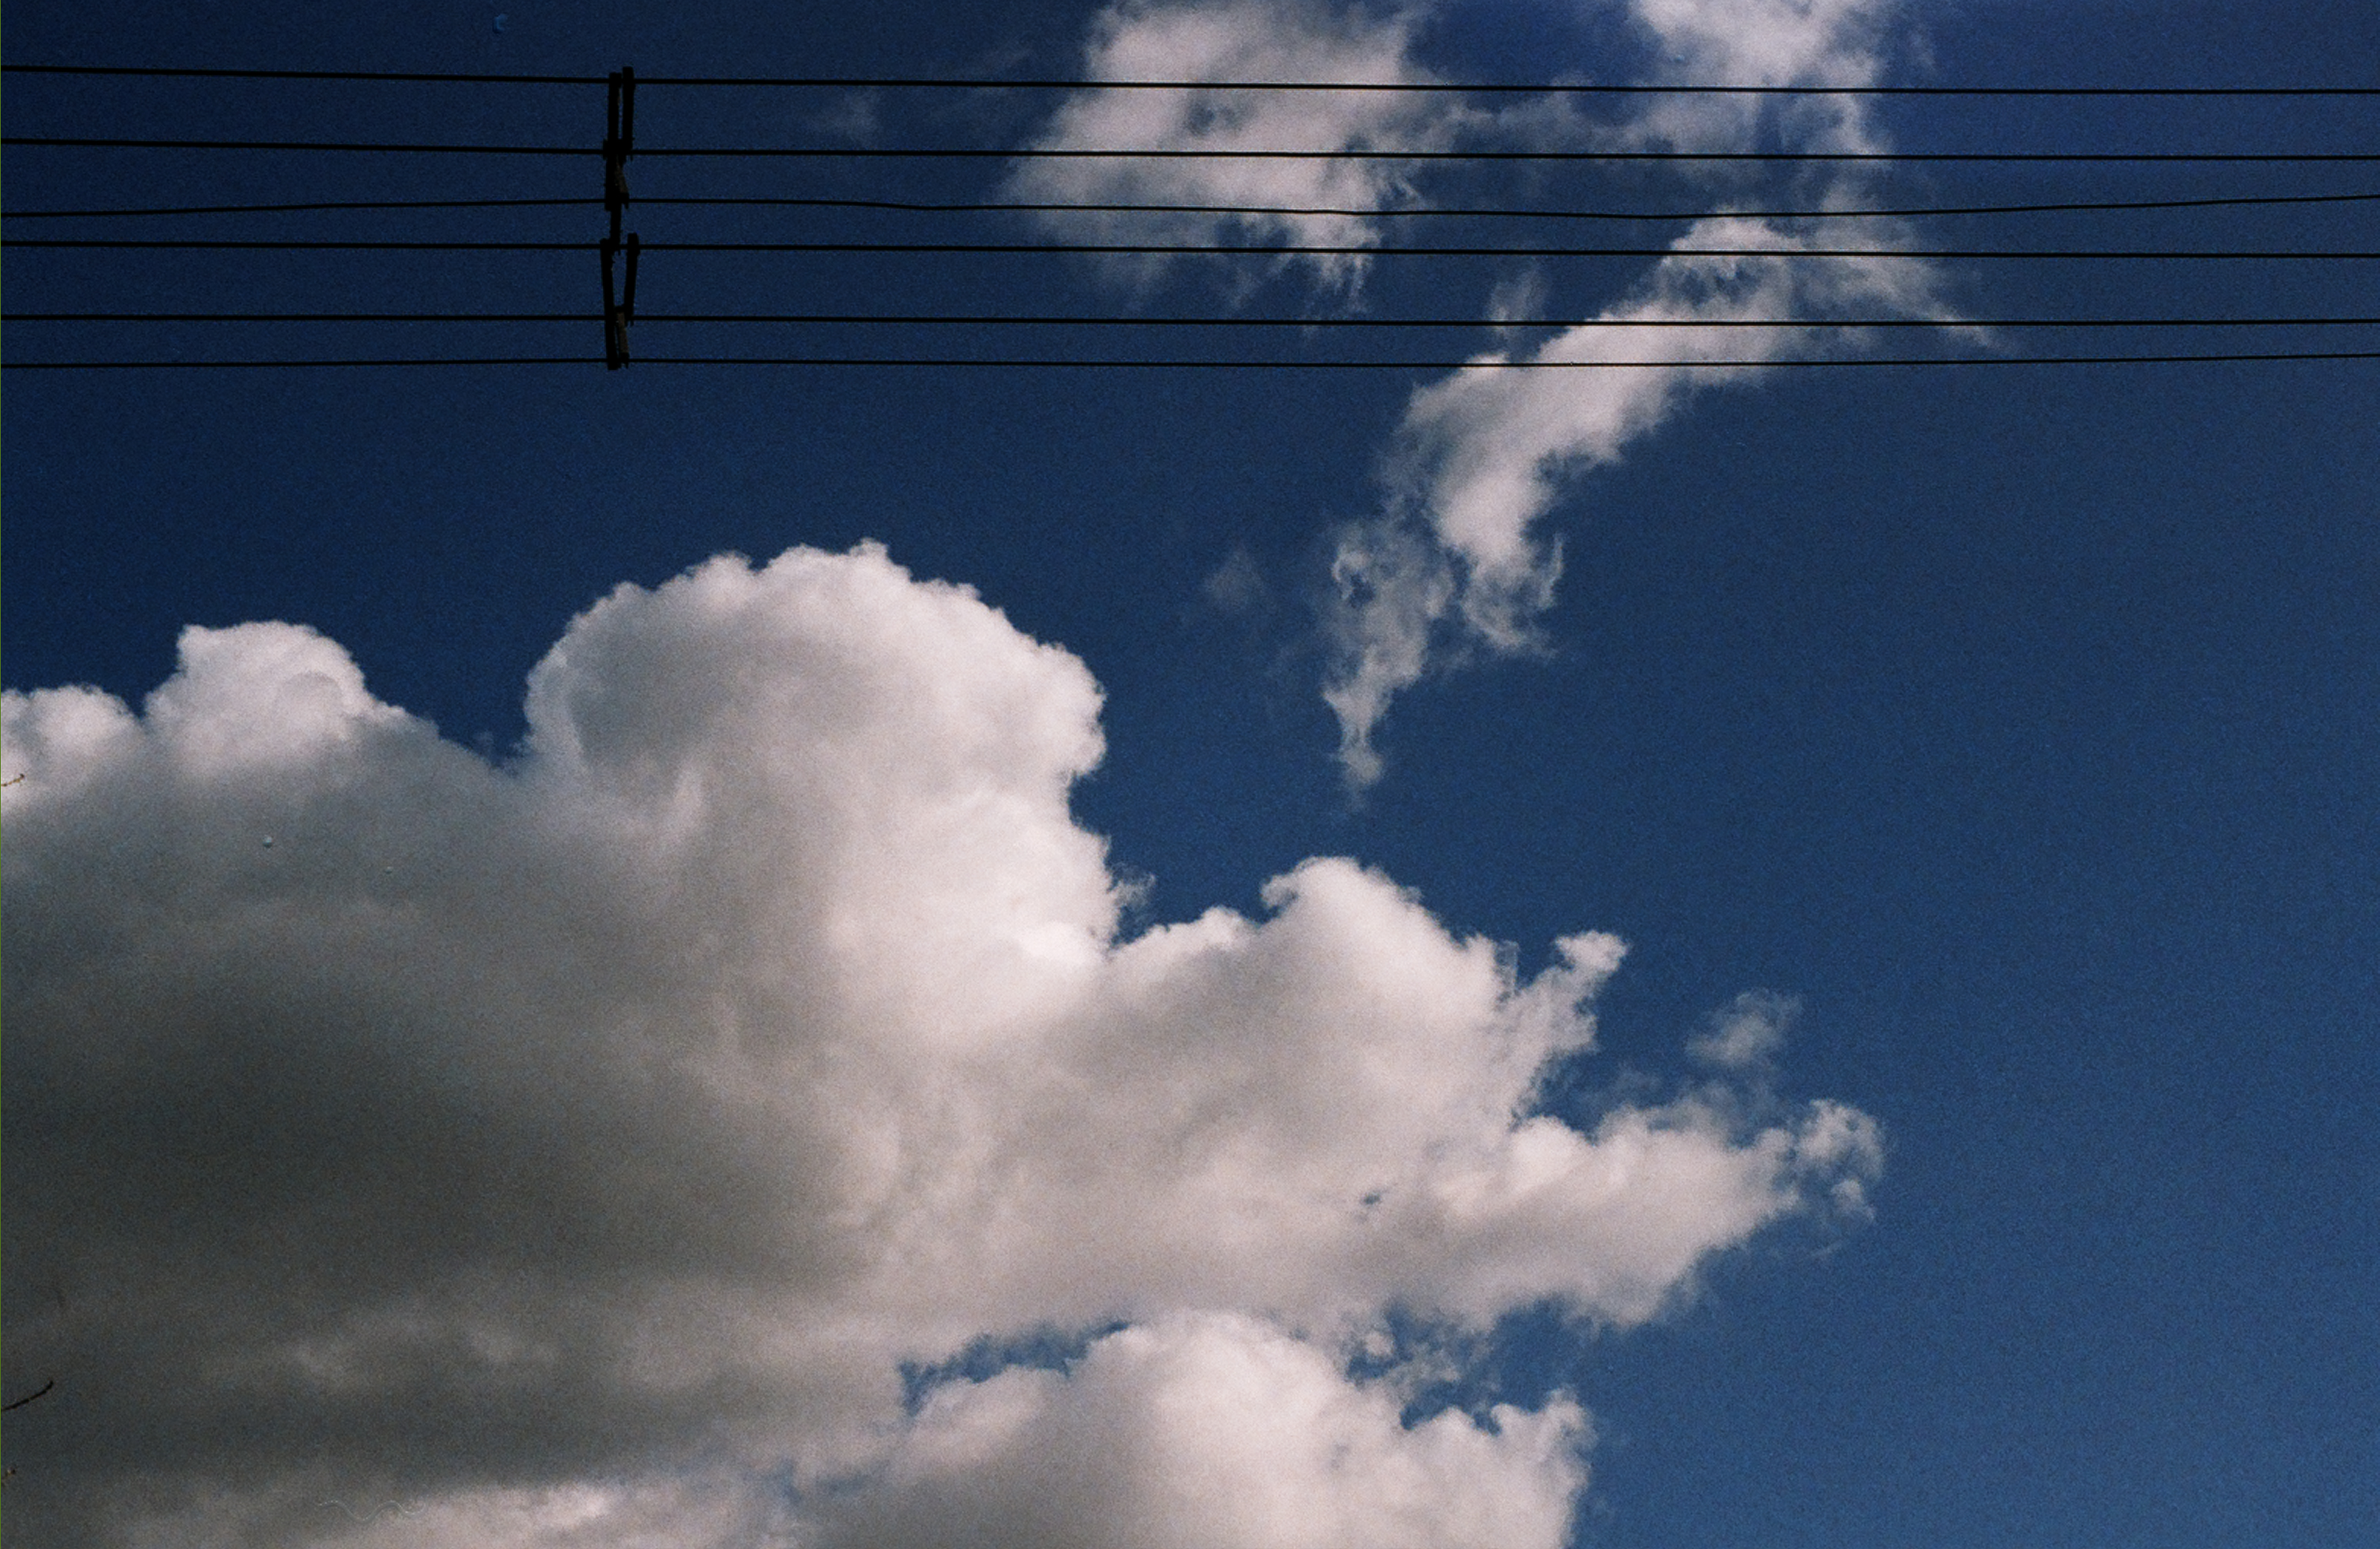
cloud, sky, atmosphere, daytime, cumulus, blue, meteorological phenomenon, atmosphere of earth